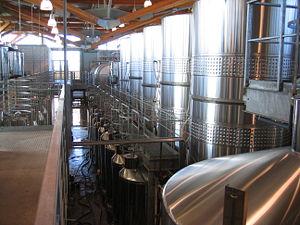
La fermentation alcoolique est un processus biochimique par lequel des sucres sont transformés en alcool dans un milieu liquide, privé d'air.